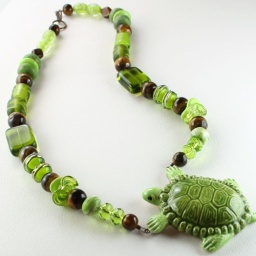
Custom turtle necklace with ceramic turtle focal surrounded by lampwork, Czech crystal, polymer clay, glass and gemstone beads.